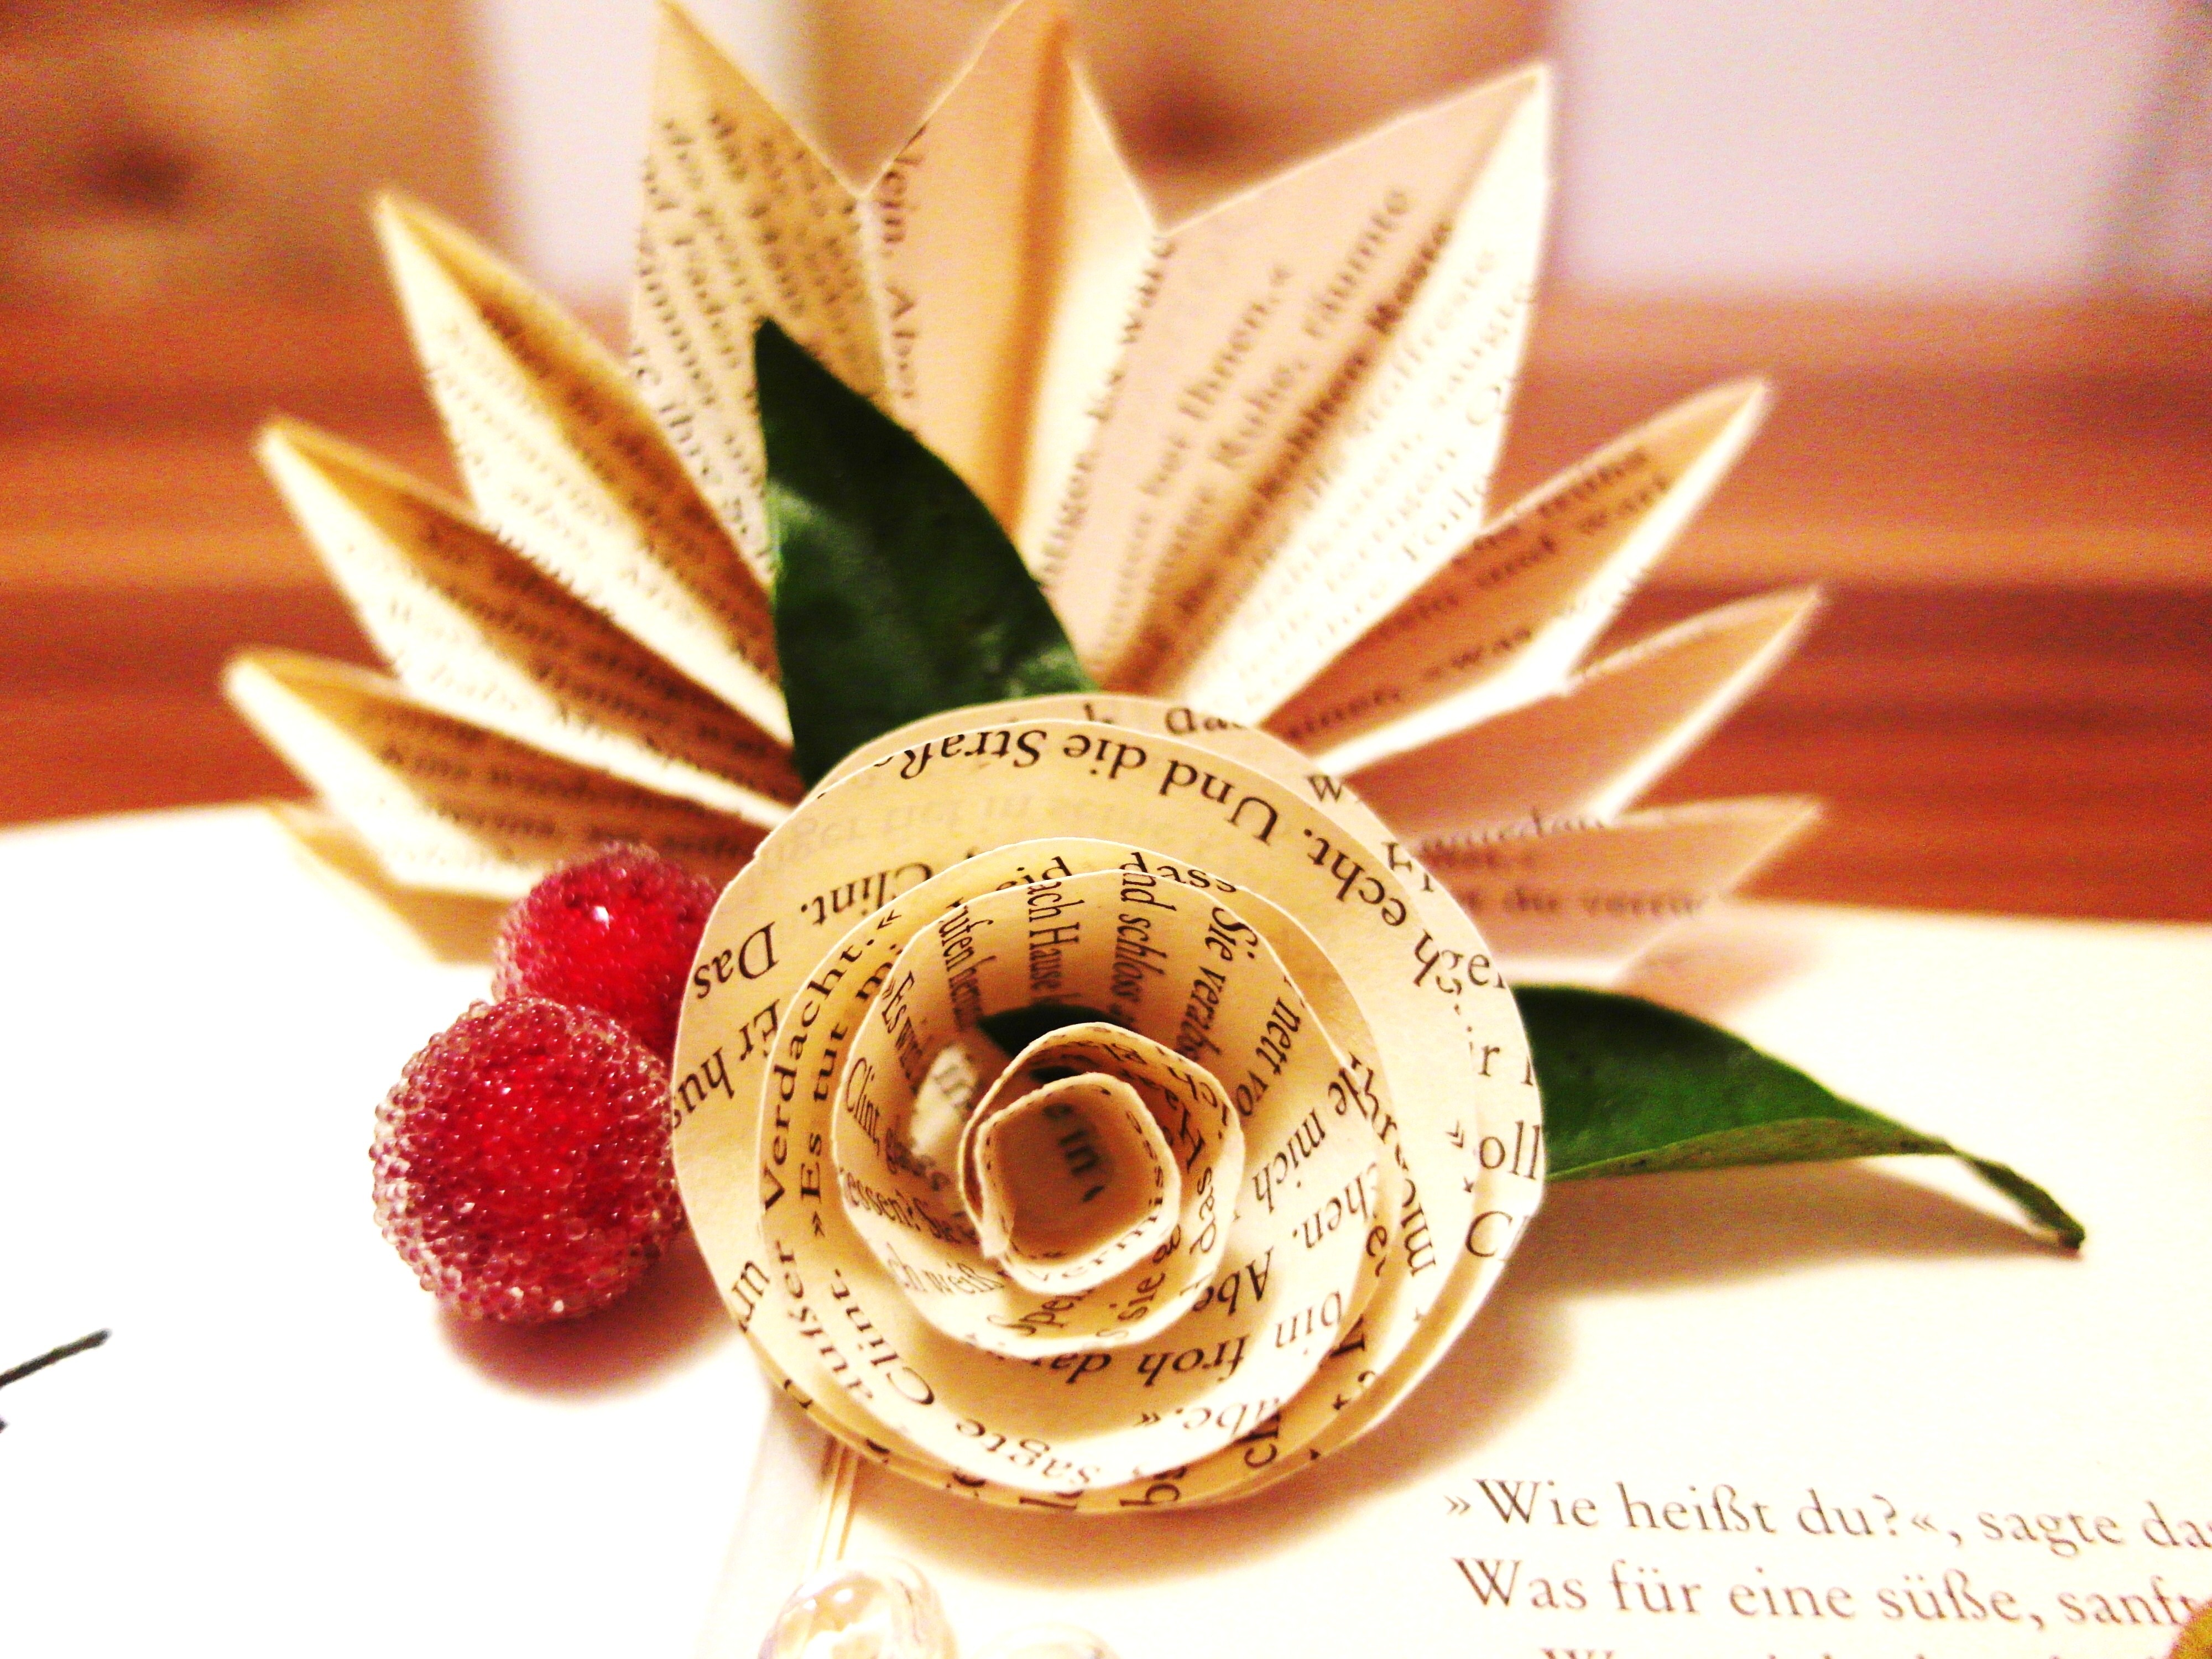
book, creative, plant, flower, love, heart, food, romance, romantic, paper, deco, close up, roses, hobby, flavor, valentine's day, hand labor, tinker